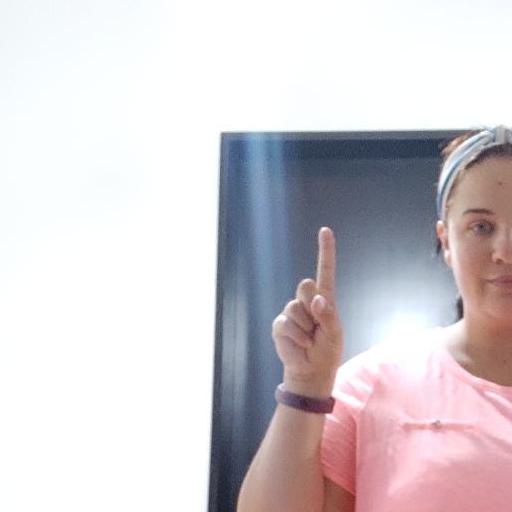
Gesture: one